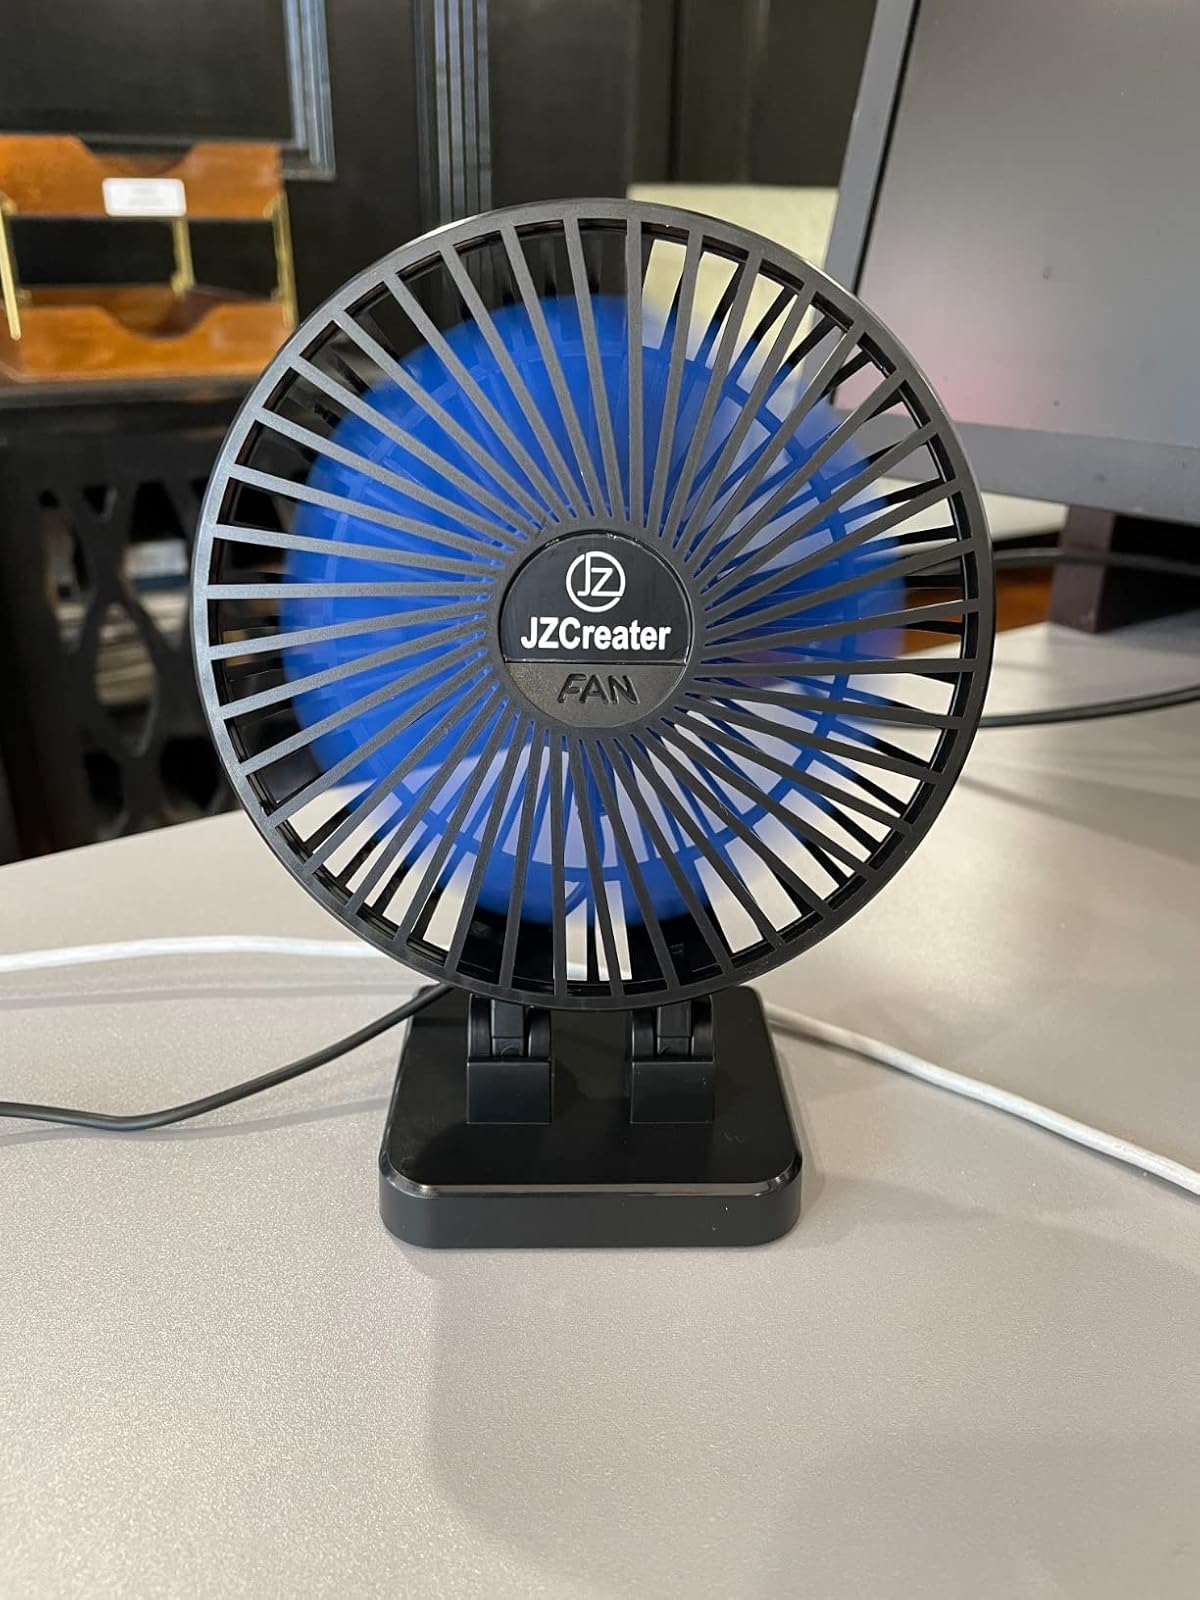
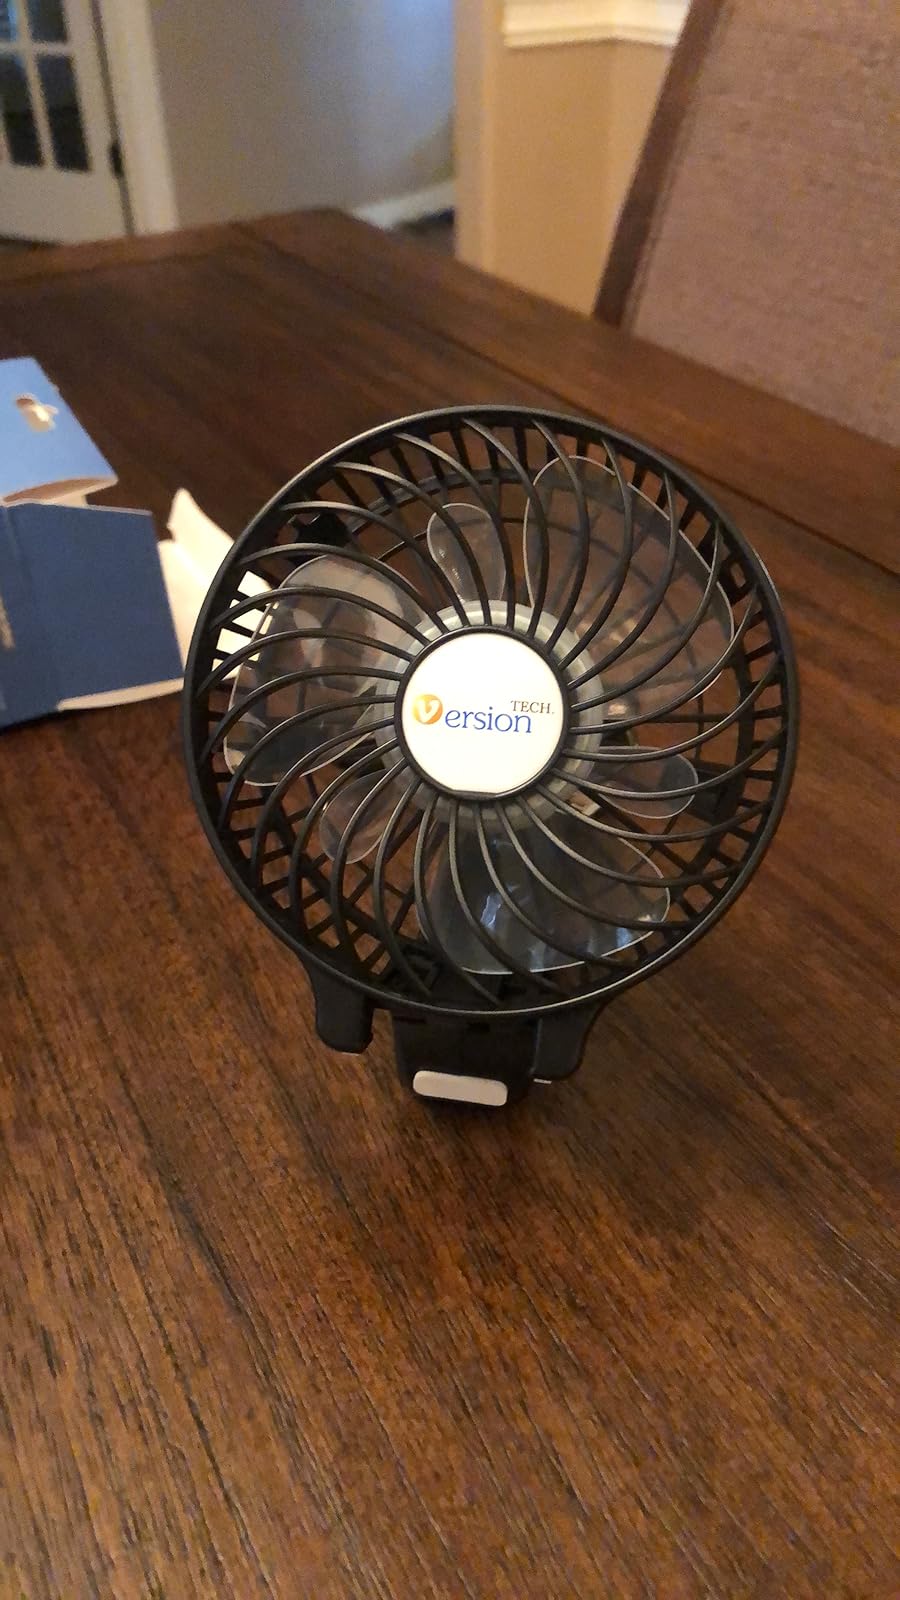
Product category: fan
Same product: no